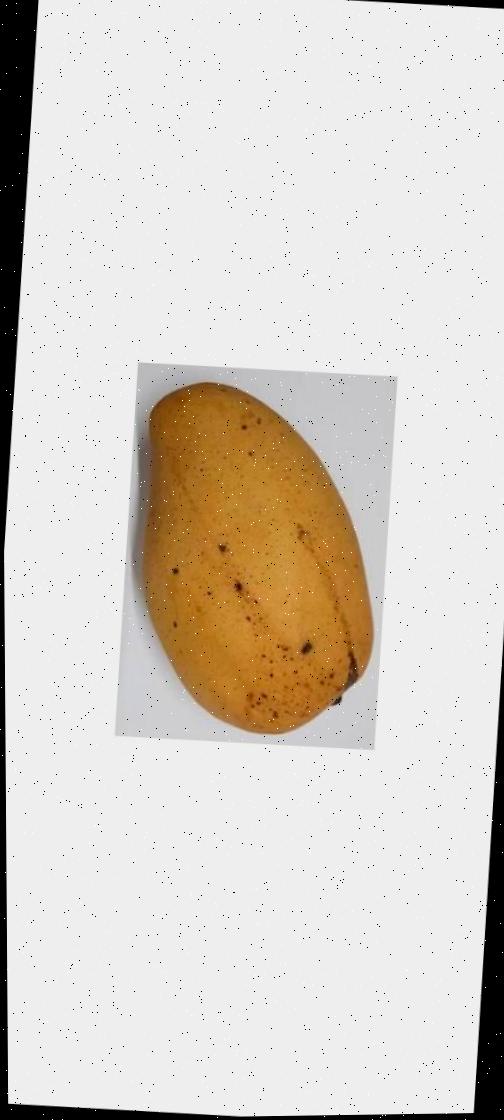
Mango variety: Katimon